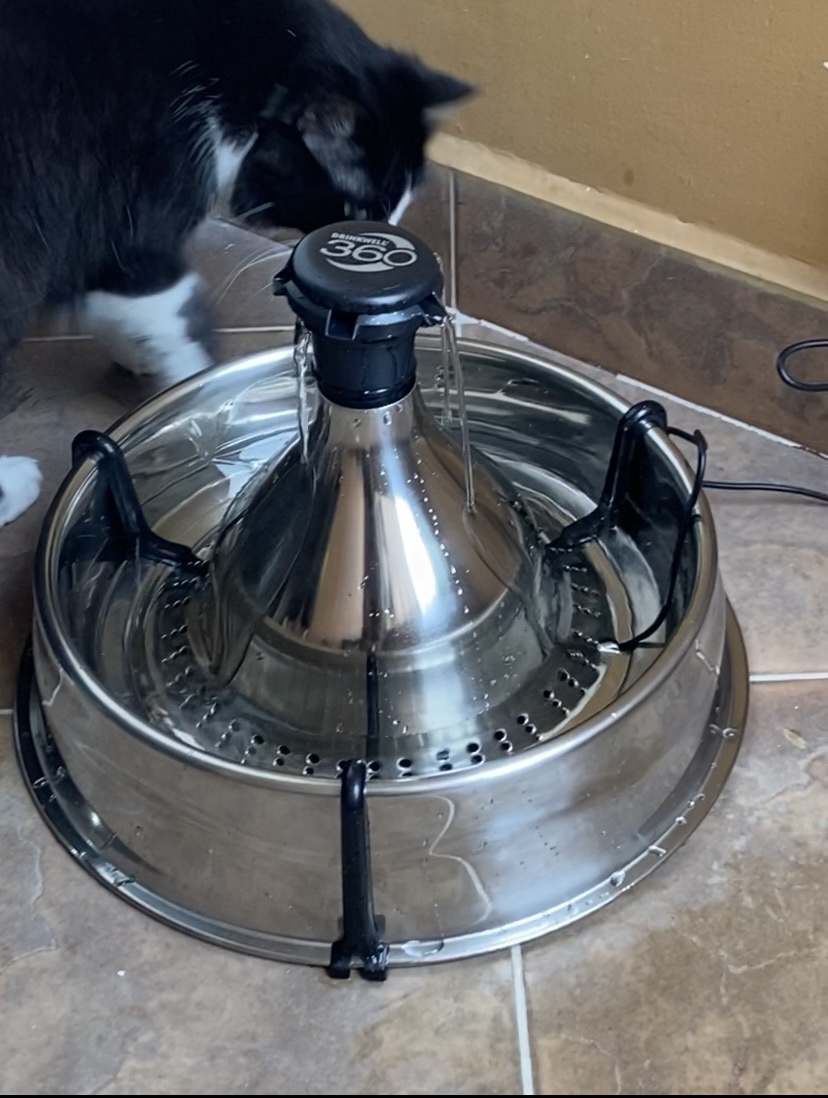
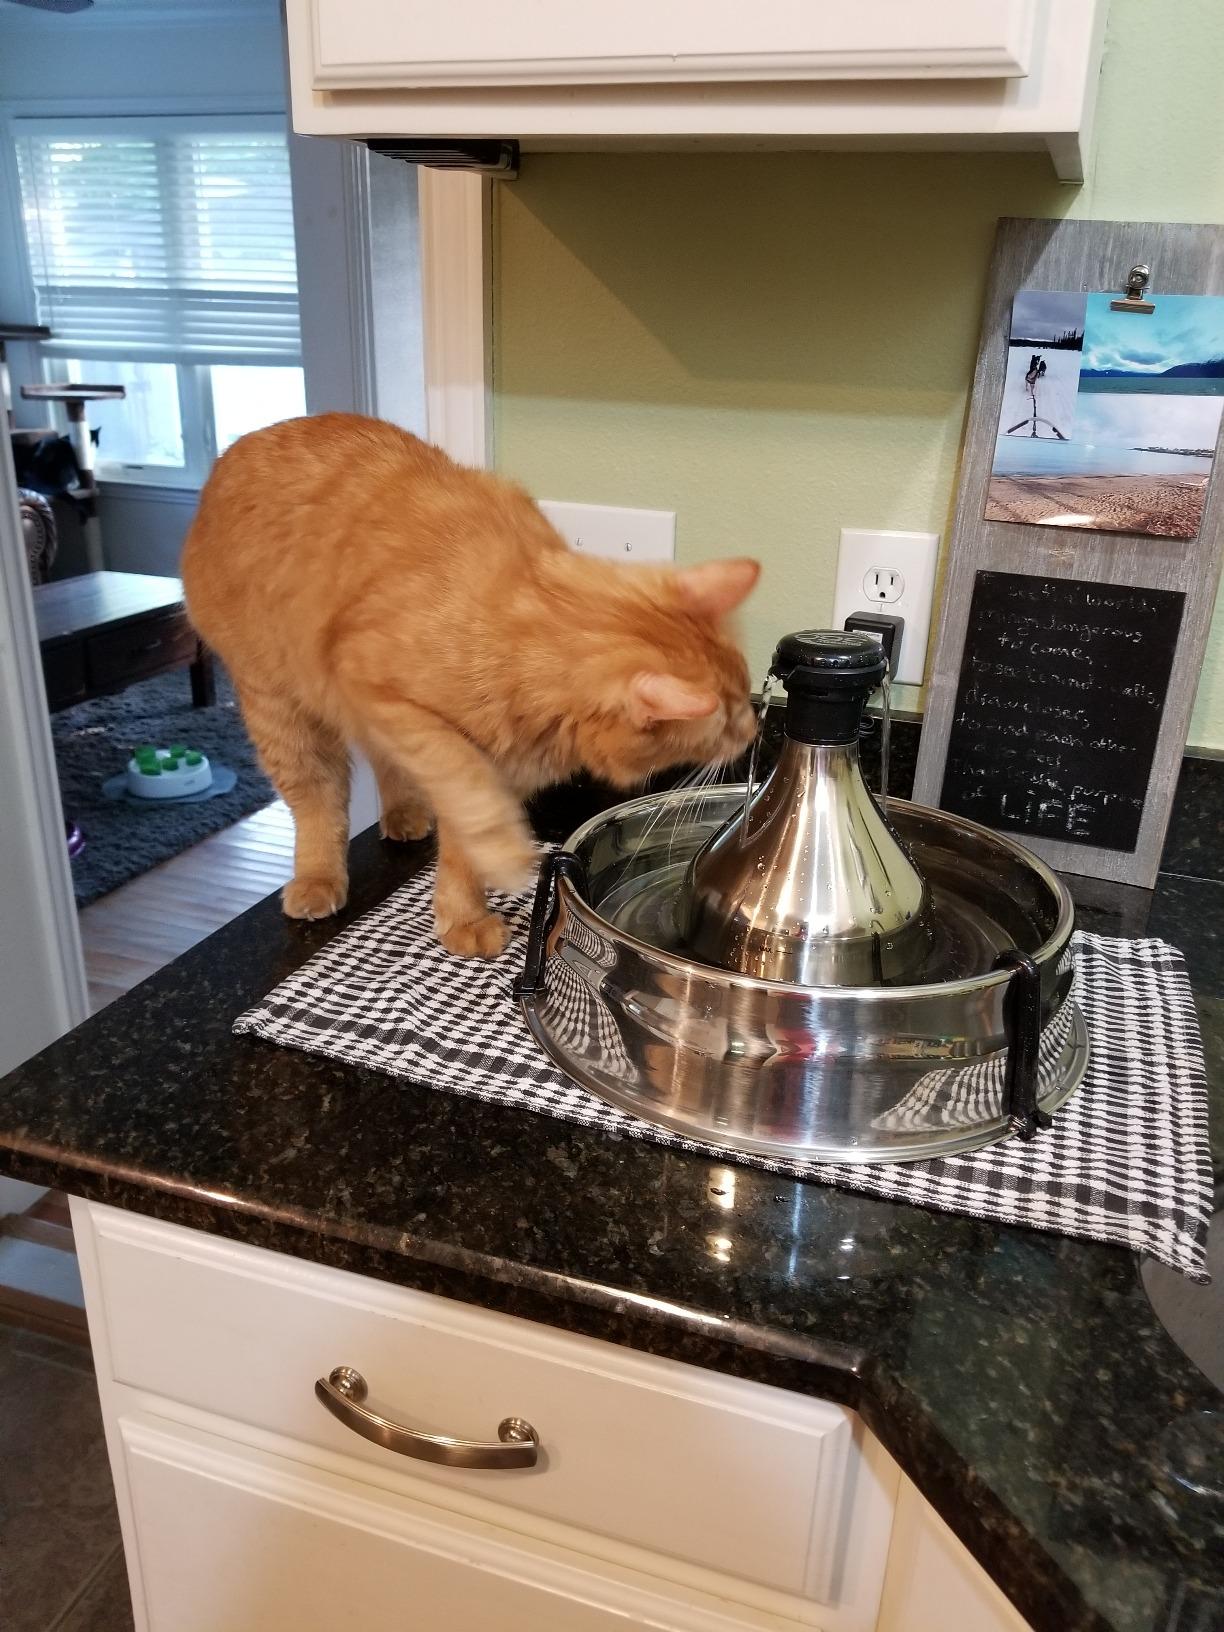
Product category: items_bowl
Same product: yes